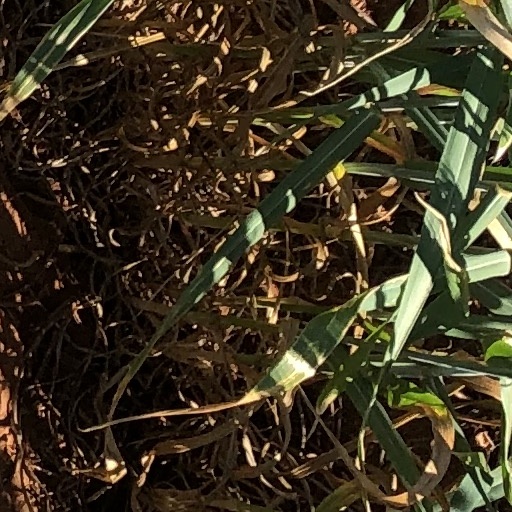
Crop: wheat